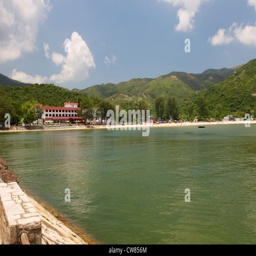
beach is popular destination for locals and tourists alike for the seafood , clean